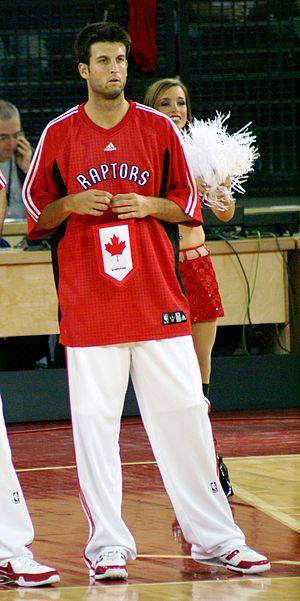
Jason Kapono est un joueur américain de basket-ball né le 4 février 1981 à Long Beach, en Californie.